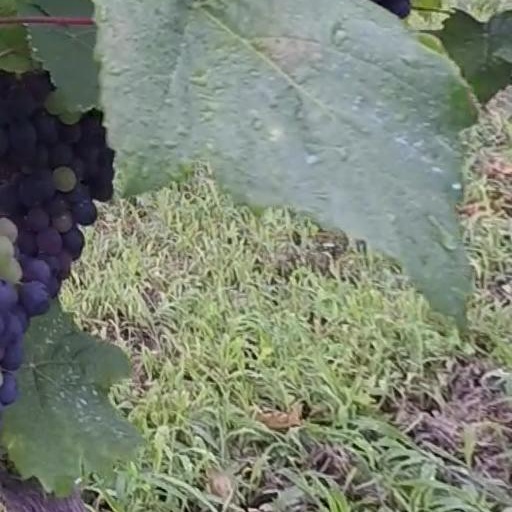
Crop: grape